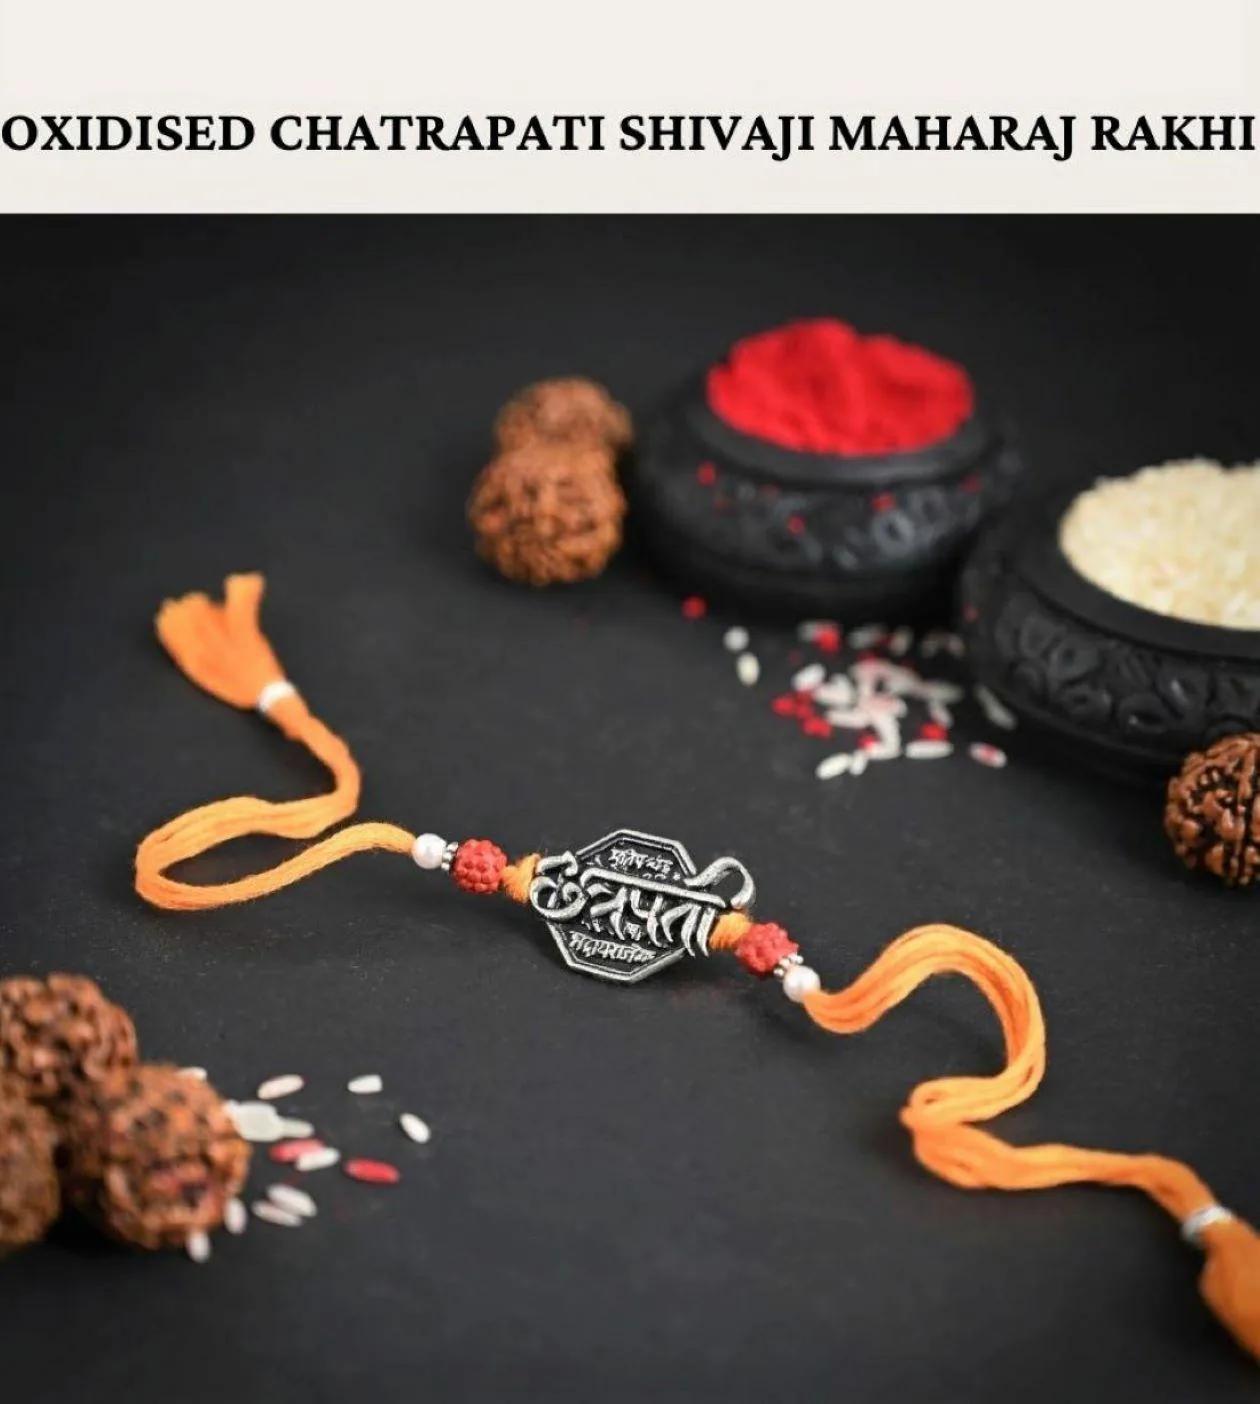
 Sajshrungar Jewellery Special Silver Oxidised Special Shiv Chatrapati Rakhi For Boys, Men, Bhaiyya, Bhabhi, Women & Girls. (Pack Of 1)
Type: Rakhis
Brand: SAJSHRUNGAR JEWELLERY
Price: Rs. 215
 Sajshrungar Jewellery offers this beautiful Silver Oxidised Plated Rakhi For Boys, Men, Bhaiyya, Bhabhi, women & Girls. It is crafted from superior quality Threads, metal, materials and ensures high durability. It can style with any type of your Jewellery. This Rakhi set is unique in design and long lasting. This Jewellery Ideal For Rakhi, Rakshabandhan Festivals. Best option for Gift at Rakhi, Rakshabandhan from Sister, Bhabhi to Brother, brother-in-law, Mama, Kaka, Uncle, Father, Grandfather, Friends, on occasion of Rakhi, Rakshabandhan.
Features: Rakhi symbolizes the spirit of Menhood, friendship and the heart achingly beautiful relationship between a Brother and sister,This Rakhi being traditionally designed and handcrafted, fine design, pattern and color tone may vary slightly from that shown in Images,The term \rakhi\ primarily refers to the decorative thread or bracelet that is tied by a sister on her brother's wrist during the Hindu festival of Raksha Bandhan. This thread symbolizes the bond of protection and love between siblings. Here are a few key,The rakhi thread symbolizes the sister's love and prayers for her brother's well-being. It is a sacred thread that signifies the brother's lifelong vow to protect and support his sister.,The rakhi thread symbolizes the sister's love and prayers for her brother's well-being. It is a sacred thread that signifies the brother's lifelong vow to protect and support his sister.,During Rakhi, sisters perform aarti (ritual of waving a lighted lamp) for their brothers, tie the rakhi around their wrists, and receive gifts and blessings in return.
Included: 1-Rakhi